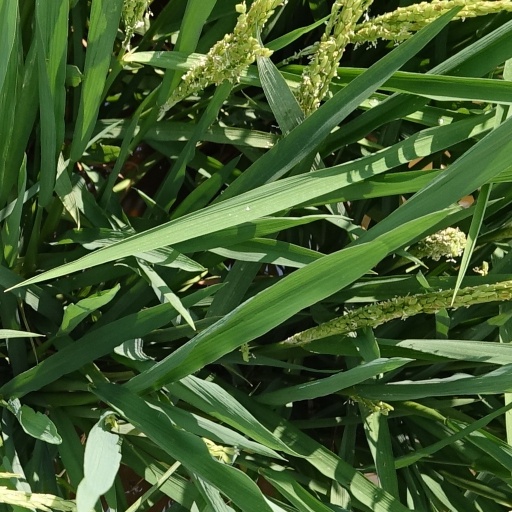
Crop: rice